King Edward's School, Birmingham

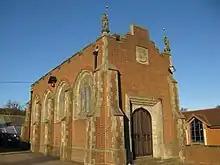
The chapel

The chapel, a Grade II* listed building, was originally part of the upper corridor of the 1838 New Street school (built by Charles Barry). It was moved brick by brick to Edgbaston (1938–1940) by Holland W. Hobbiss, and renovated and rebuilt in the 1950s.